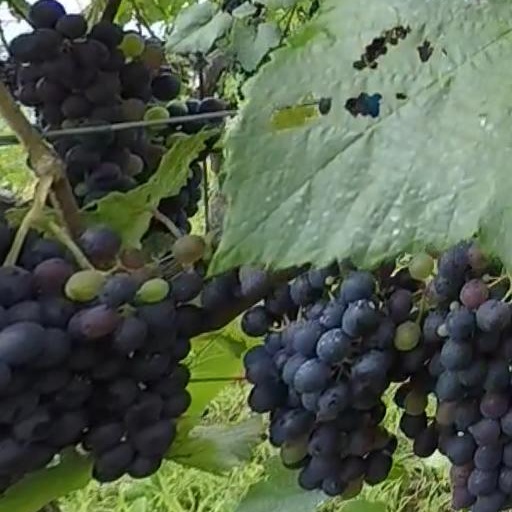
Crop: grape